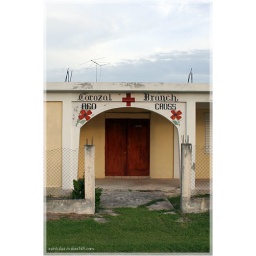
Local red cross in corozal.